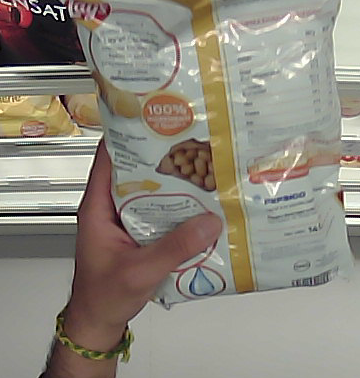
Product: lays_classic